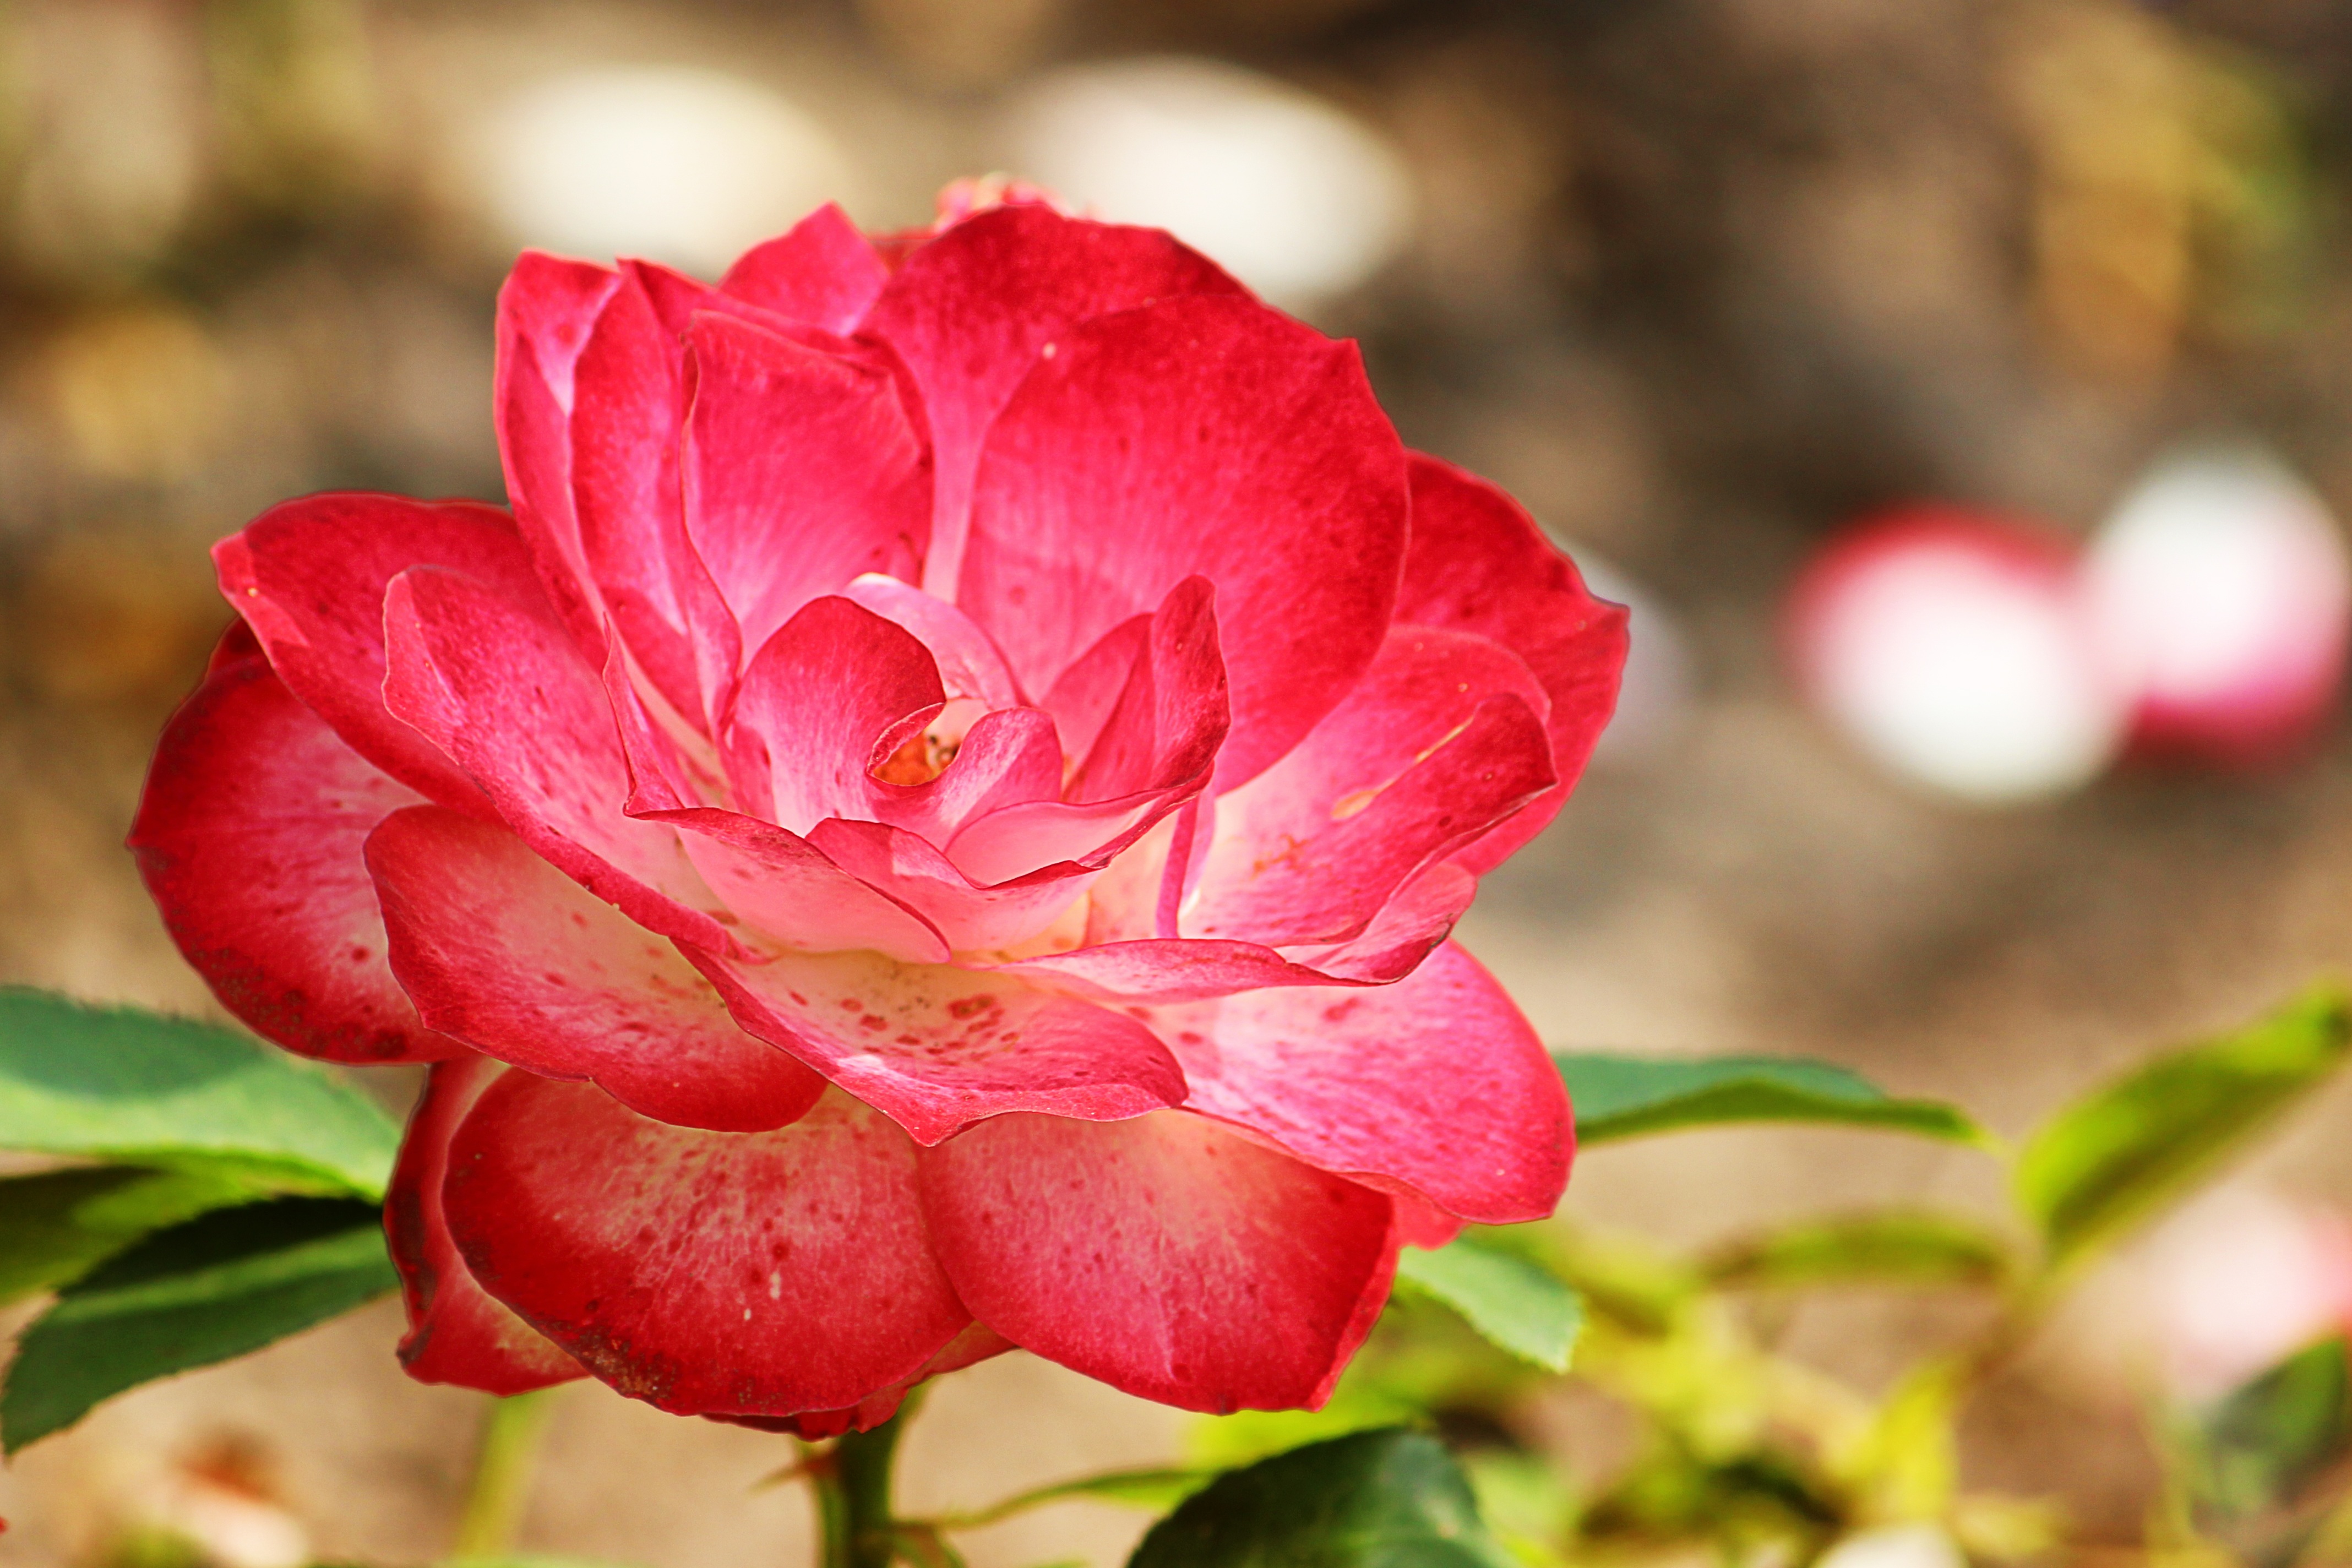
blossom, plant, leaf, flower, petal, bloom, summer, rose, red, botany, garden, pink, flora, close up, shrub, floribunda, macro photography, rose blooms, flowering plant, garden roses, rose family, red white, land plant